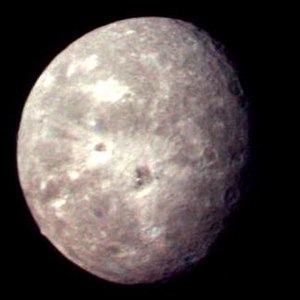
Oberon (måne)
Oberon set fra Voyager 2 den 24. januar 1986
Oberon set fra Voyager 2 den 24. januar 1986
Oberon er en af planeten Uranus' måner: Den blev opdaget den 11. januar 1787 af William Herschel.